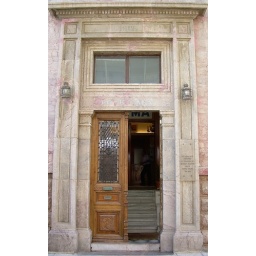
Front door of the house my mom grew up in